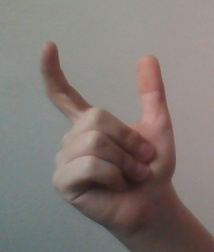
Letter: nun